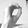
ASL letter: O